Bajaj Auto

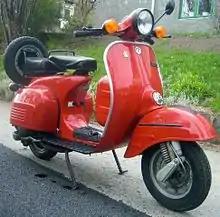
Bajaj Chetak built under license from Piaggio

Bajaj auto was established on 29 November 1945 as M/s Bajaj Trading Corporation Private Limited. It initially imported and sold two- and three-wheelers in India. In 1959, it obtained a license from the Government of India to manufacture two-wheelers and three-wheelers and obtained a licence from Piaggio to manufacture Vespa scooters in India. It became a public limited company in 1960.